Vigenère cipher

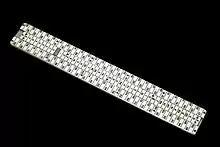
Cryptographic slide rule used as a calculation aid by the Swiss Army between 1914 and 1940.

The Vigenère cipher is simple enough to be a field cipher if it is used in conjunction with cipher disks. The Confederate States of America, for example, used a brass cipher disk to implement the Vigenère cipher during the American Civil War. The Confederacy's messages were far from secret, and the Union regularly cracked its messages. Throughout the war, the Confederate leadership primarily relied upon three key phrases: "Manchester Bluff", "Complete Victory" and, as the war came to a close, "Come Retribution".